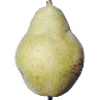
Label: Pear Williams 1